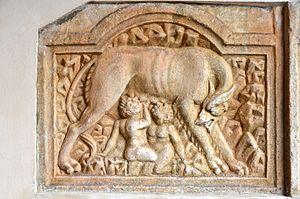
L'histoire légendaire des fondateurs de Rome, Romulus et Rémus, fait partie de la mythologie romaine. L'épisode le plus connu de la légende constitue le moment où les jumeaux nouveau-nés sont abandonnés et sont recueillis par une louve qui les allaite. Le meurtre de Remus par son frère et d'autres récits de leur histoire ont inspiré les artistes de tous les temps. Depuis l’Antiquité, l'image des jumeaux allaités par une louve est un symbole de la ville de Rome et de son peuple.